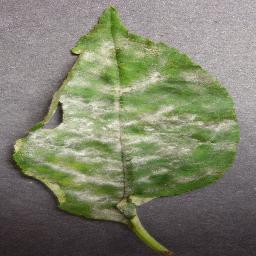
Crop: cherry
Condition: (including_sour)_powdery_mildew